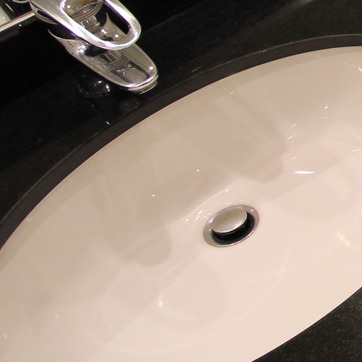
Material: ceramic